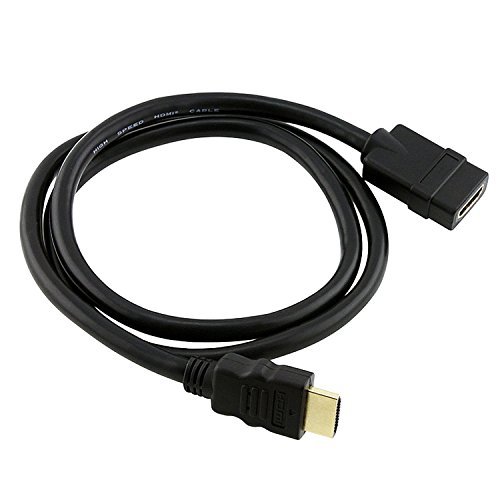
IENZA 1.6FT Male to Female HDMI Adapter Extender Port-Saver Cable Cord for Easy Access of HDMI Jacks Compatible with Roku, Chromecast, TV Stick, Xbox One, PS4, PS3 & More
Category: Industrial & Scientific
Are the HDMI ports of your TV or other electronic devices difficult or tedious to reach? This HDMI Male to Female jack or port extender is the solution. This HDMI port extender will allow you to easily plug and unplug devices connected to your TV, monitor or other electronic devices requiring HDMI connection. This HDMI extender also reduces stress on your HD TV or monitor ports due to constant plugging or unplugging of HDMI connected devices. This is great for your Roku Express, Roku Streaming Stick, Roku Ultra, Apple TV, Fire TV Stick, Fire HD TV, Fire TV with 4K Ultra HD, Fire TV Cube, Xbox One, PlayStation 4 PS4, and other devices requiring HDMI connection. Optimal HDMI Male to Female extender length of approximately 0.5M or 1.6 feet (or 20-inches). The HDMI extender is not too long that it creates unsightly clutter around your TV, monitor or electronic devices. It is also not too short that it is still difficult to reach the HDMI female port. IENZA is a registered trademark. Use of the ienza trademark without the prior written consent of ienza, LLC. may constitute trademark infringement and unfair competition in violation of federal and state laws. ienza products are developed as cost-effective alternatives to OEM parts. They are not necessarily endorsed by the OEMs.
Features: Are the HDMI ports of your TV or other electronic devices difficult or tedious to reach? This HDMI Male to Female jack or port extender is the solution. This HDMI port extender will allow you to easily plug and unplug devices connected to your TV, monitor or other electronic devices requiring HDMI connection. | This HDMI extender also reduces stress on your HD TV or monitor ports due to constant plugging or unplugging of HDMI connected devices. By allowing you to reposition your streaming device, this also help boost Wifi signal of your Roku, Fire TV stick and Chomecast resulting in faster streaming. | This is great for your Roku Express, Roku Streaming Stick, Roku Ultra, Apple TV, Fire TV Stick, Fire HD TV, Fire TV with 4K Ultra HD, Fire TV Cube, Xbox One, PlayStation 4 PS4 and other devices requiring HDMI connection. | Optimal HDMI Male to Female extender length of approximately 0.5M or 1.6 feet (or 20-inches). The HDMI extender is not too long that it creates unsightly clutter around your TV, monitor or electronic devices. It is also not too short that it is still difficult to reach the HDMI female port. | IENZA is a registered trademark. Use of the ienza trademark without the prior written consent of ienza, LLC. may constitute trademark infringement and unfair competition in violation of federal and state laws. ienza products are developed as cost-effective alternatives to OEM parts. They are not necessarily endorsed by the OEMs.